List of EastEnders characters introduced in 2012

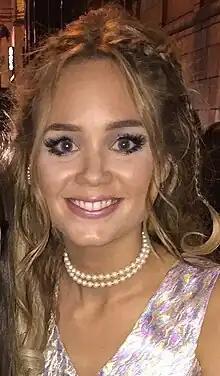
Actress Daisy Wood-Davis was introduced for one episode as Tansy Meadow.

Tansy Meadow, played by Daisy Wood-Davis, is the sister of Poppy Meadow (Rachel Bright). She appeared on 22 November 2012. Poppy receives a phone call from Tansy to say she is visiting the next day, and Poppy is unhappy about it. Poppy tells her friends that Tansy is successful and has a fiancé, and Poppy has lied to Tansy about her life. Poppy's friends Lucy Beale (Hetti Bywater) and Whitney Dean (Shona McGarty) refuse to pretend to be her employees at the salon, calling Poppy their boss, when in fact Poppy is employed there. Poppy calls Tansy to try to put her off, but Tansy arrives while Poppy is on the phone to her. Tansy shows off her engagement ring, so Fatboy (Ricky Norwood) pretends to be Poppy's successful banker boyfriend until Mo Harris (Laila Morse) reveals that Fatboy is a barman. Poppy apologises to Tansy for lying, and then Lucy and Whitney turn up pretending to be Poppy's employees, with an emergency at the salon. Later, Tansy cries as Poppy has everything perfect, and reveals she split from her fiancé three weeks ago because he cheated on her, and although she has worked out that Poppy does not own the salon, she thinks Poppy and Fatboy are good together. Poppy says they are just friends, but Tansy says that he clearly likes her a lot.